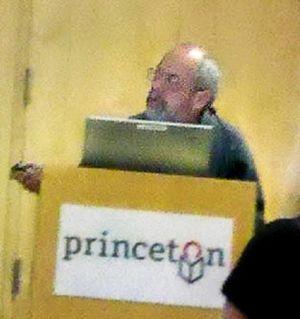
Gregory Scott Paul est un chercheur américain indépendant, auteur et illustrateur qui travaille dans le milieu de la paléontologie, et qui, plus récemment, s'est intéressé à la sociologie et la théologie.